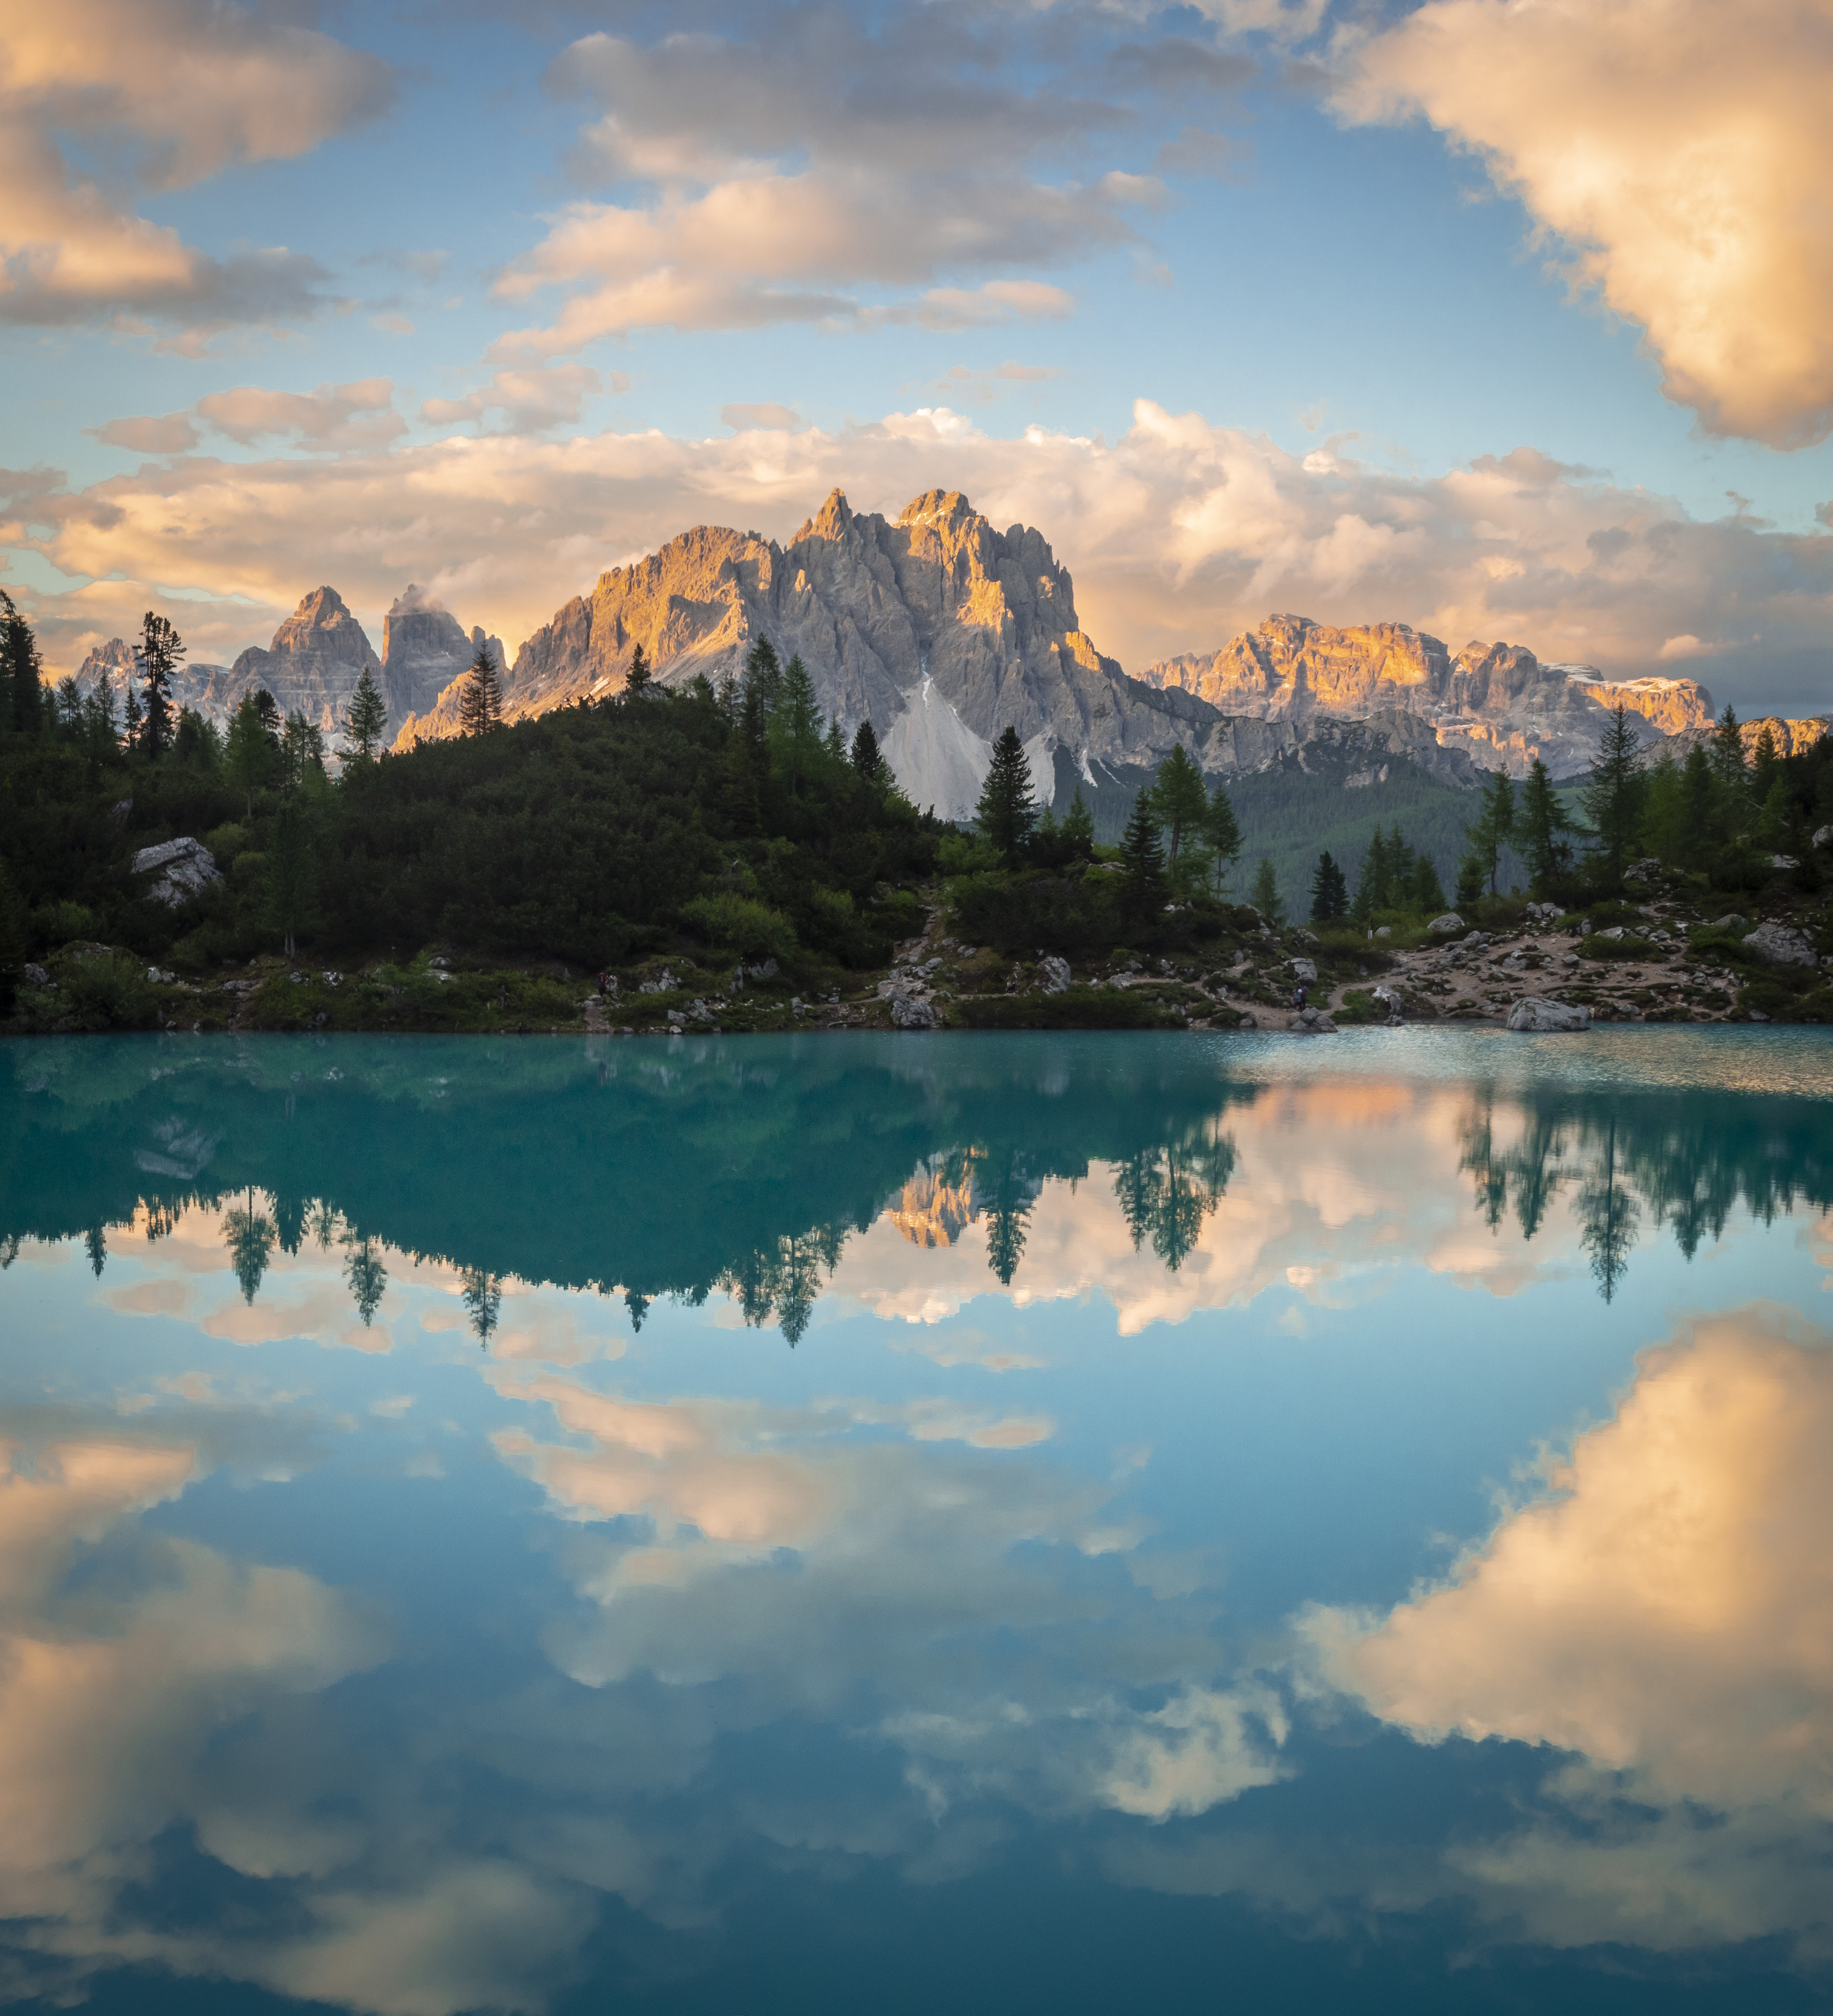
sky, reflection, nature, natural landscape, body of water, mountain, water, lake, cloud, mountainous landforms, mountain range, wilderness, daytime, water resources, alps, morning, bank, tarn, tree, landscape, river, national park, lake district, evening, mount scenery, calm, world, cumulus, hill, reservoir, watercourse, sunlight, sunrise, sunset, meteorological phenomenon, hill station, vacation, glacial lake, ridge, tourism